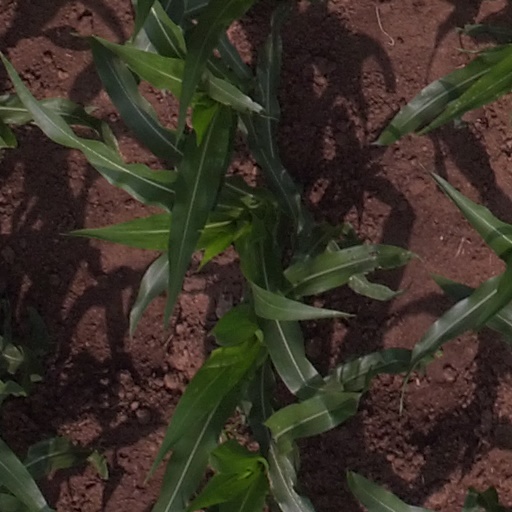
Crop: maize; corn